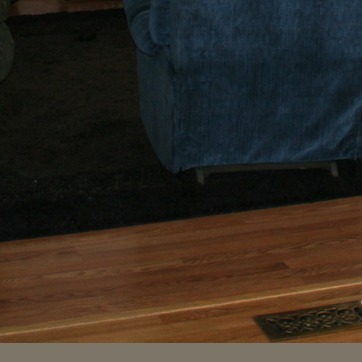
Material: carpet